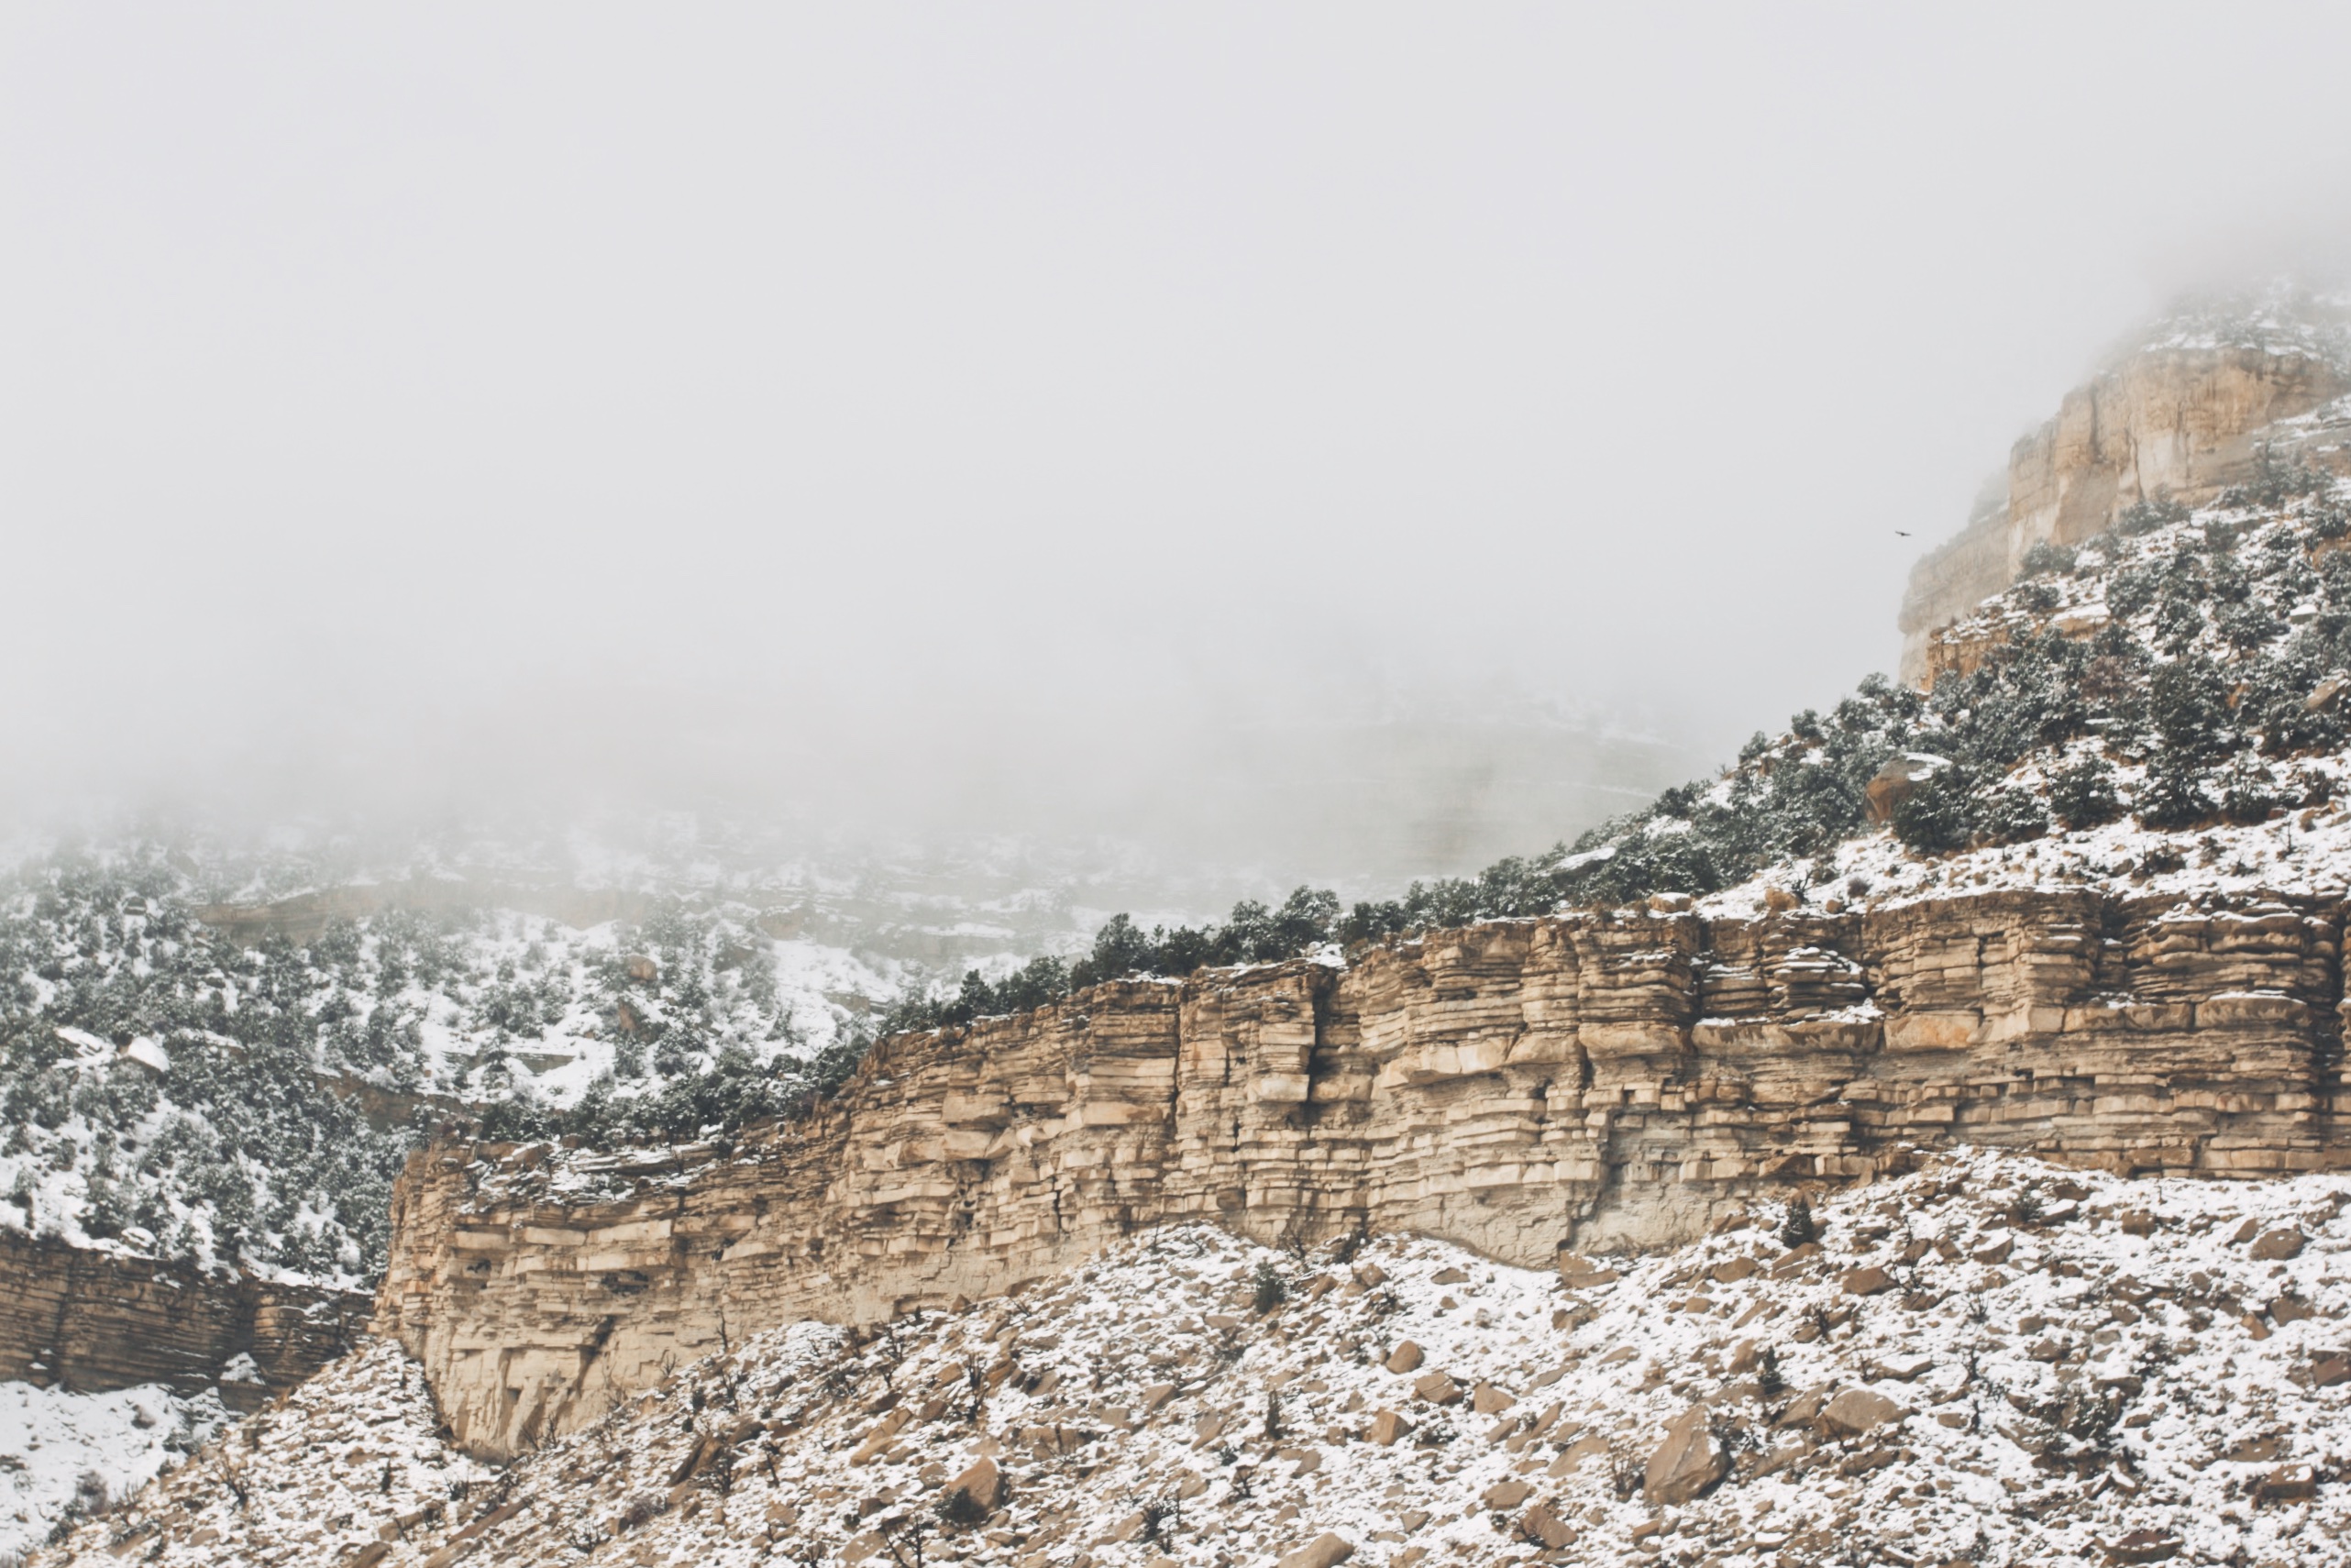
landscape, outdoor, rock, mountain, snow, winter, fog, frost, wall, mountain range, ice, weather, haze, terrain, season, publicdomain, geology, earthscience, earth, mountainous landforms